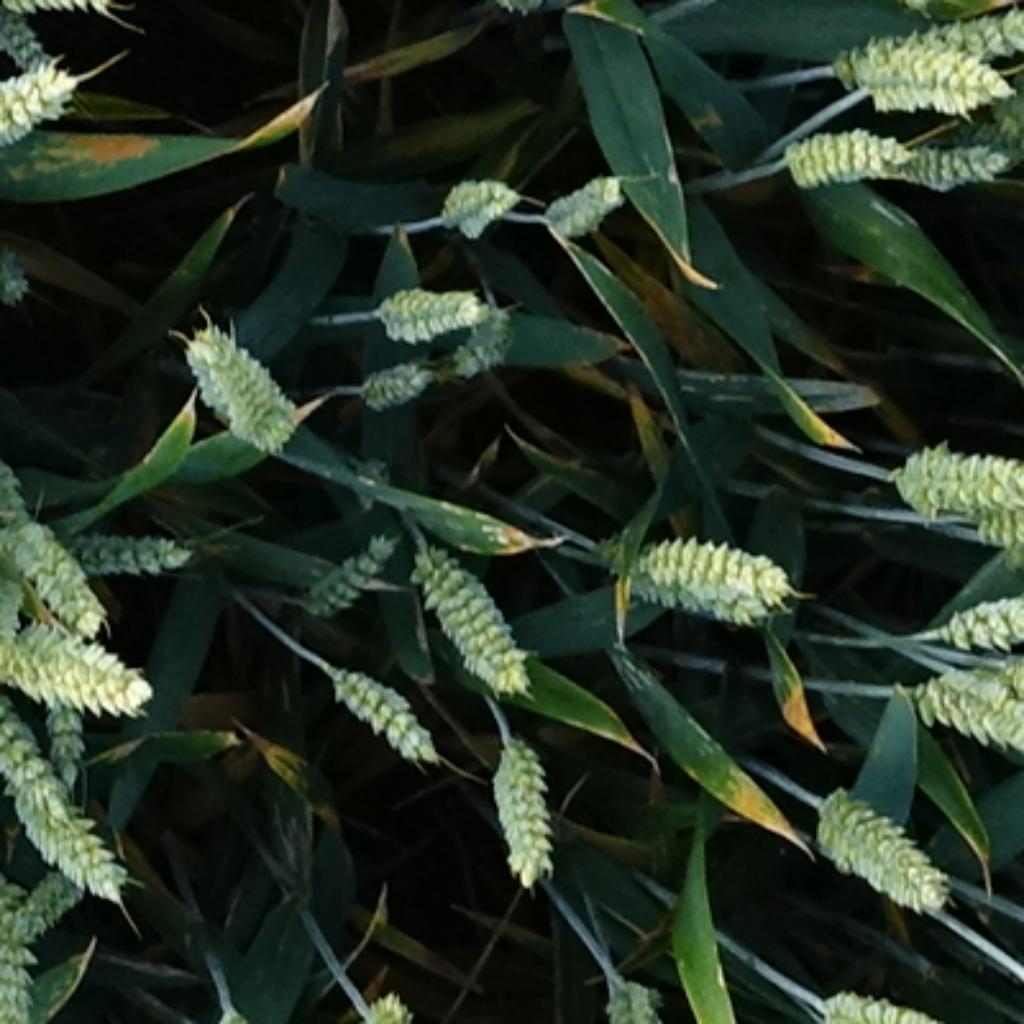
Country: France
Location: VSC
Wheat development stage: Filling - Ripening